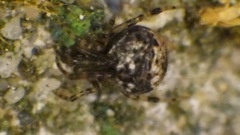
Species: Parasteatoda_tepidariorum